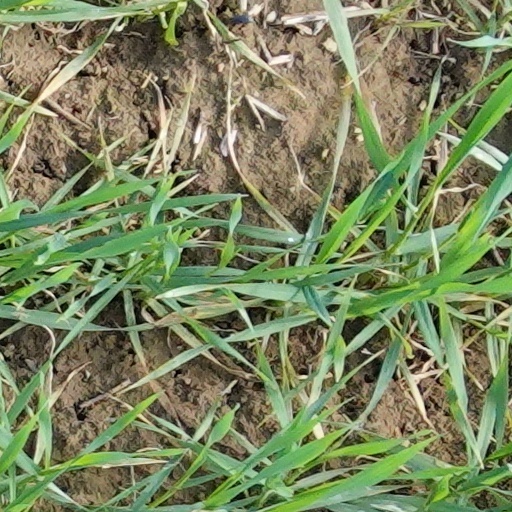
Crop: wheat